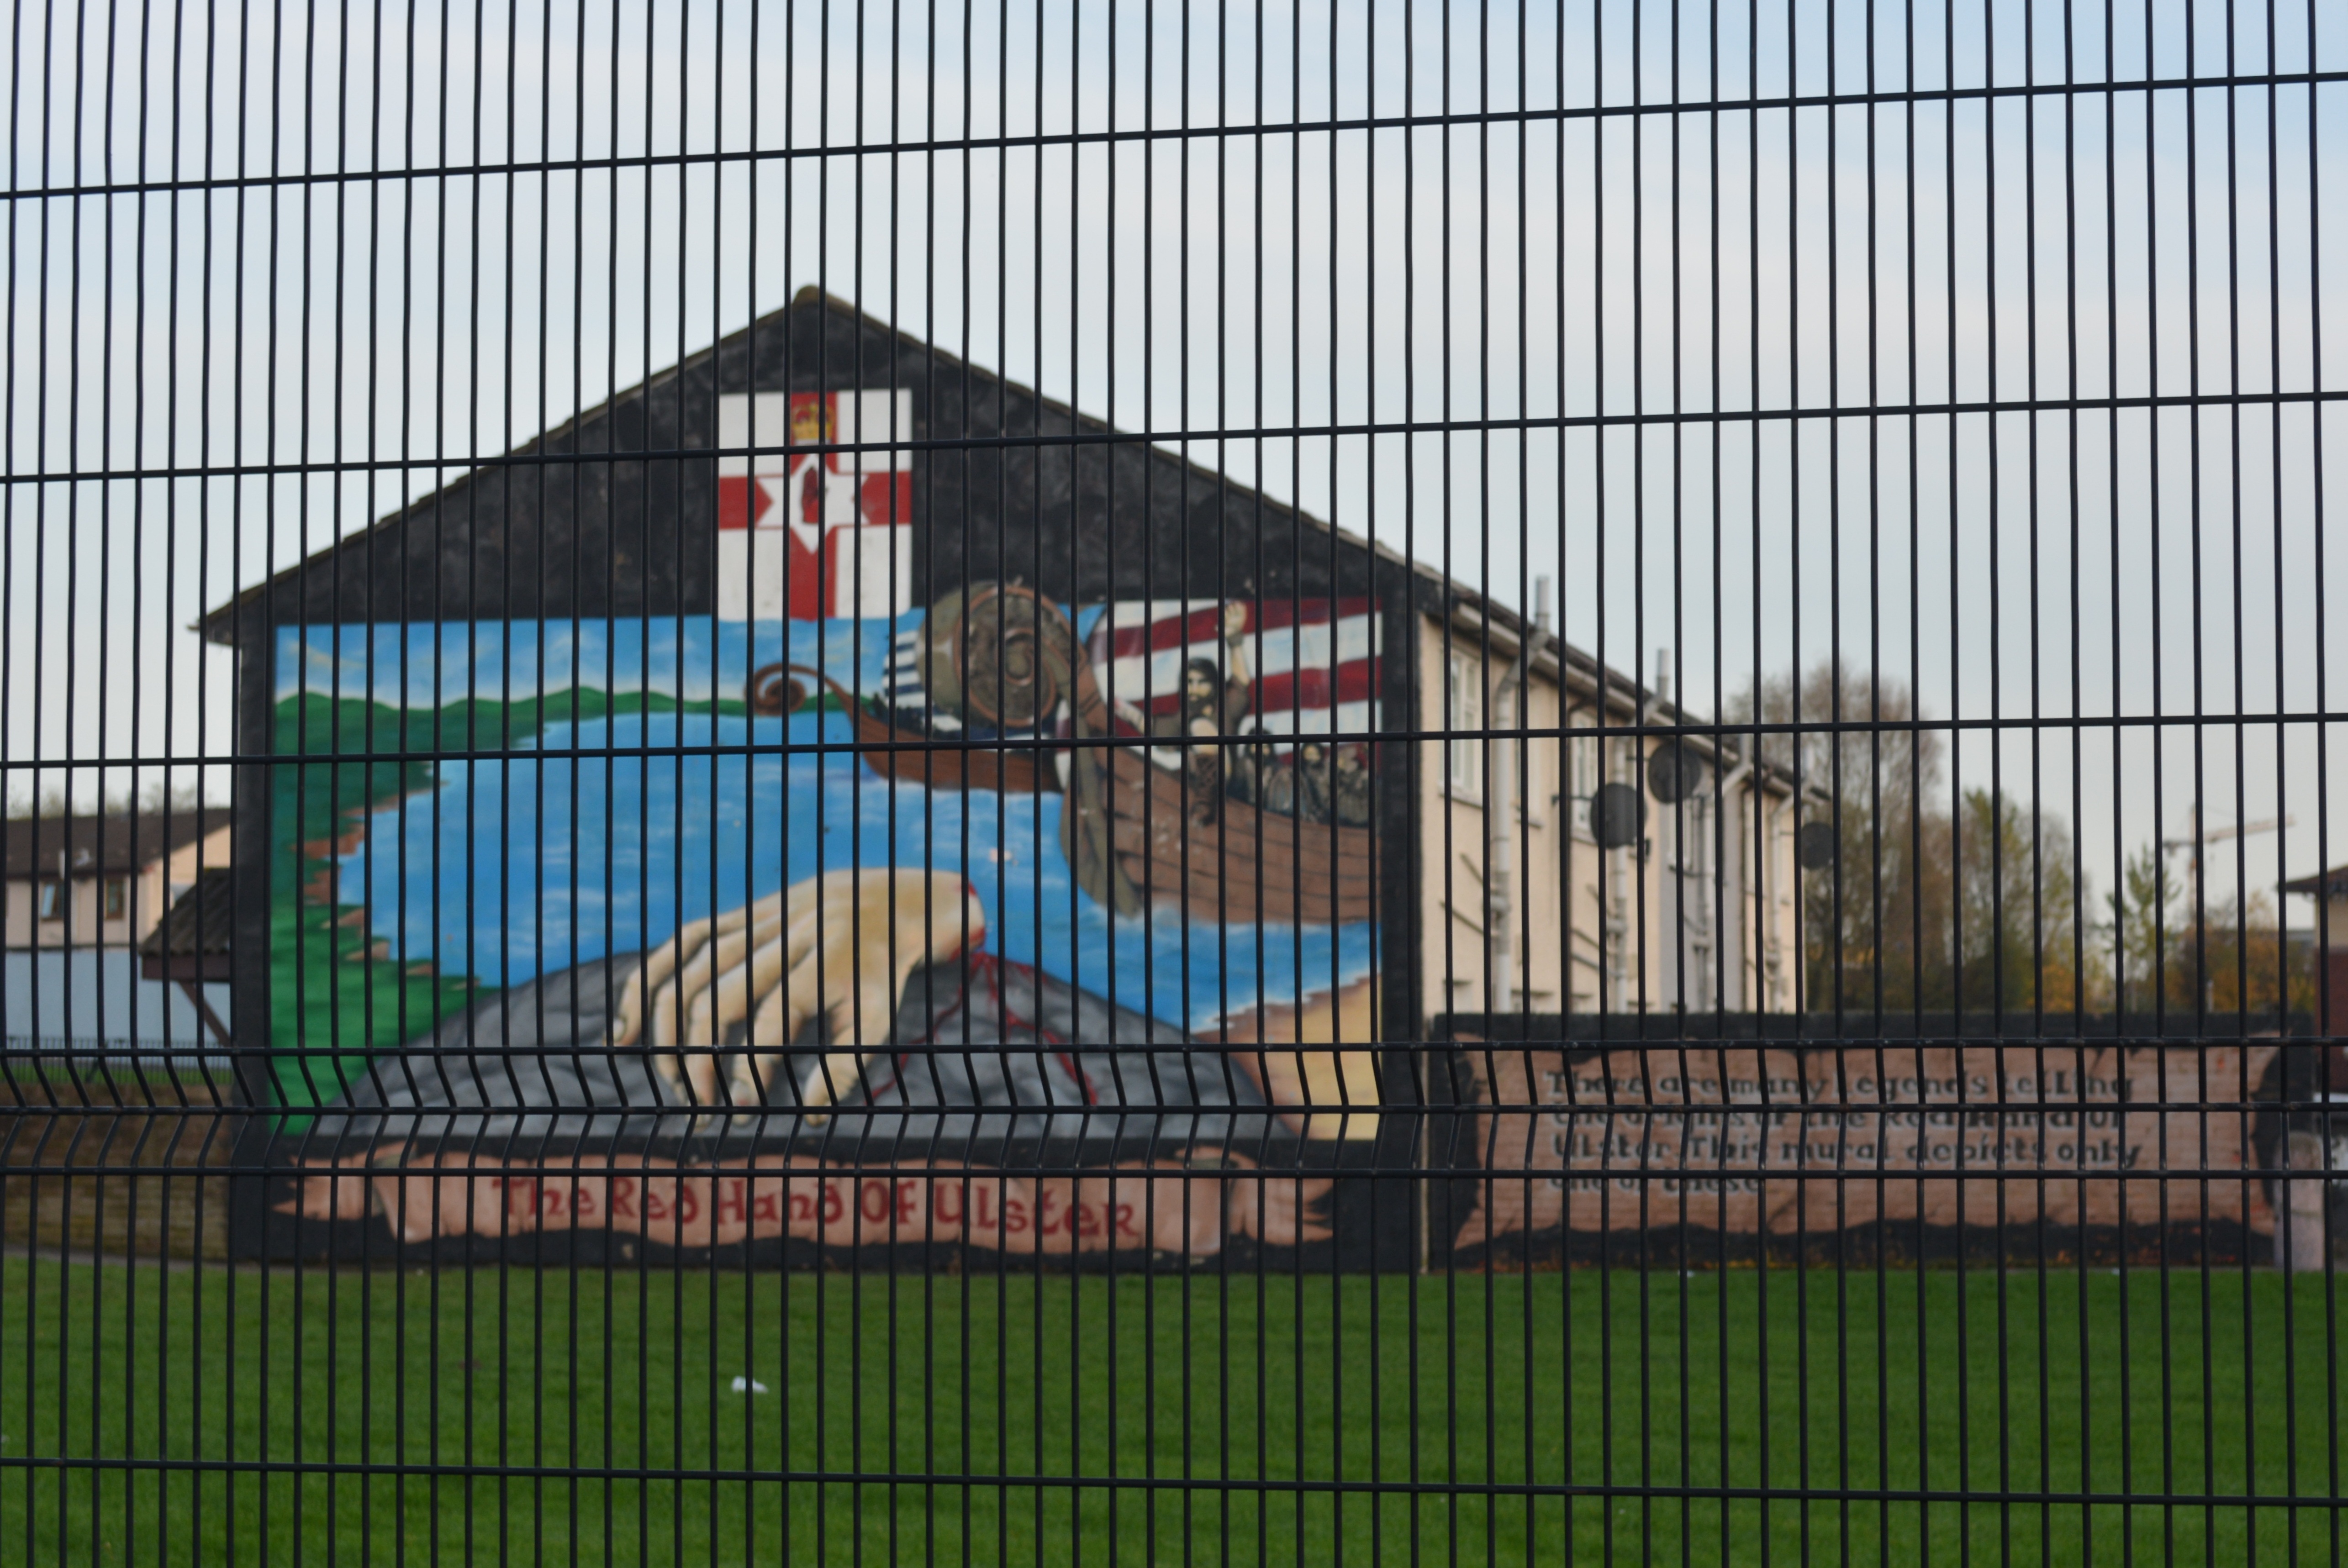
fence, cage, net, mural, belfast, conflict, northern ireland, animal shelter, outdoor structure, chain link fencing, home fencing